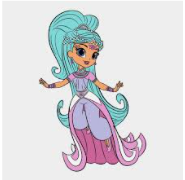
Portrait style: Cartoon Portrait